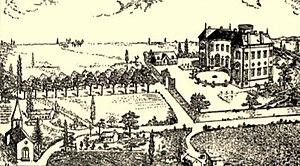
Château de Chateaurenaud avant sa destruction à partir de 1827
Louhans est une commune française située géographiquement dans la plaine de Bresse, et administrativement dans le département de Saône-et-Loire dont elle est un des chefs lieux d'arrondissement, en région Bourgogne-Franche-Comté.
Antoine-Anne-Alexandre-Marie-Gabriel-Joseph-François de Mailly, marquis de Châteaurenaud connu sous les noms d'Antoine de Mailly, Antoine Mailly ou Mailly-Chateaurenaud, est un homme politique français, élu de Franche-Comté puis de Saône-et-Loire. Constituant, conventionnel, membre du Conseil des Anciens. Il fut secrétaire de Voltaire et également le deuxième président de la Société d'agriculture, lettres, sciences et arts de la Haute-Saône.
Châteaurenaud est une ancienne commune française du département de Saône-et-Loire et la région Bourgogne-Franche-Comté, associée à Louhans depuis le 1ᵉʳ juillet 1973 puis fusionné le 1ᵉʳ janvier 2013.